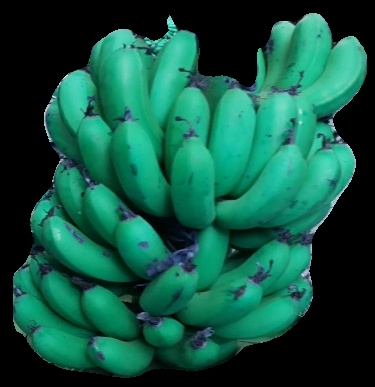
Variety: pachbale
Grade: grade2